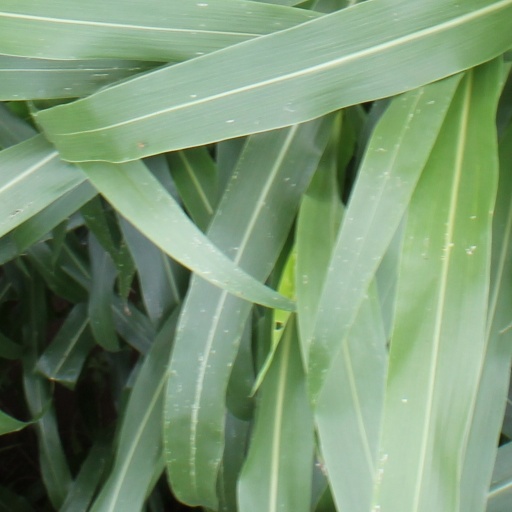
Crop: sorghum